History of CAD software

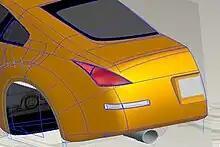
3D rendering of a car in CAD software with boundary representation

Also important to the development of CAD was the development in the late 1980s and early 1990s of B-rep solid modeling kernels (engines for manipulating geometrically and topologically consistent 3D objects), Parasolid (ShapeData), and ACIS (Spatial Technology Inc.). These developments were inspired by the work of Ian Braid. This subsequently led to the release of mid-range packages such as SolidWorks and TriSpective (later known as IRONCAD) in 1995, Solid Edge (then Intergraph) in 1996, and Autodesk Inventor in 1999. Between 1992-1998 Robert McNeel & Associates develop, based in the OPENNURBS Kernel, the 3D CAD Application called Rhinoceros 3D. An independent geometric modeling kernel has been evolving in Russia since the 1990s.